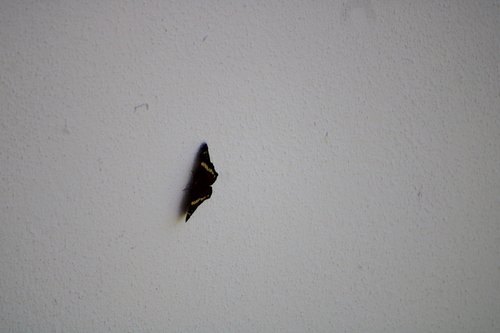
Scientific name: Anartia fatima
Common name: Banded peacock
Family: Nymphalidae
Order: Lepidoptera
Pollinator type: Primary pollinator
Habitat: Open areas and gardens
Geographic range: South America
Conservation status: Least Concern